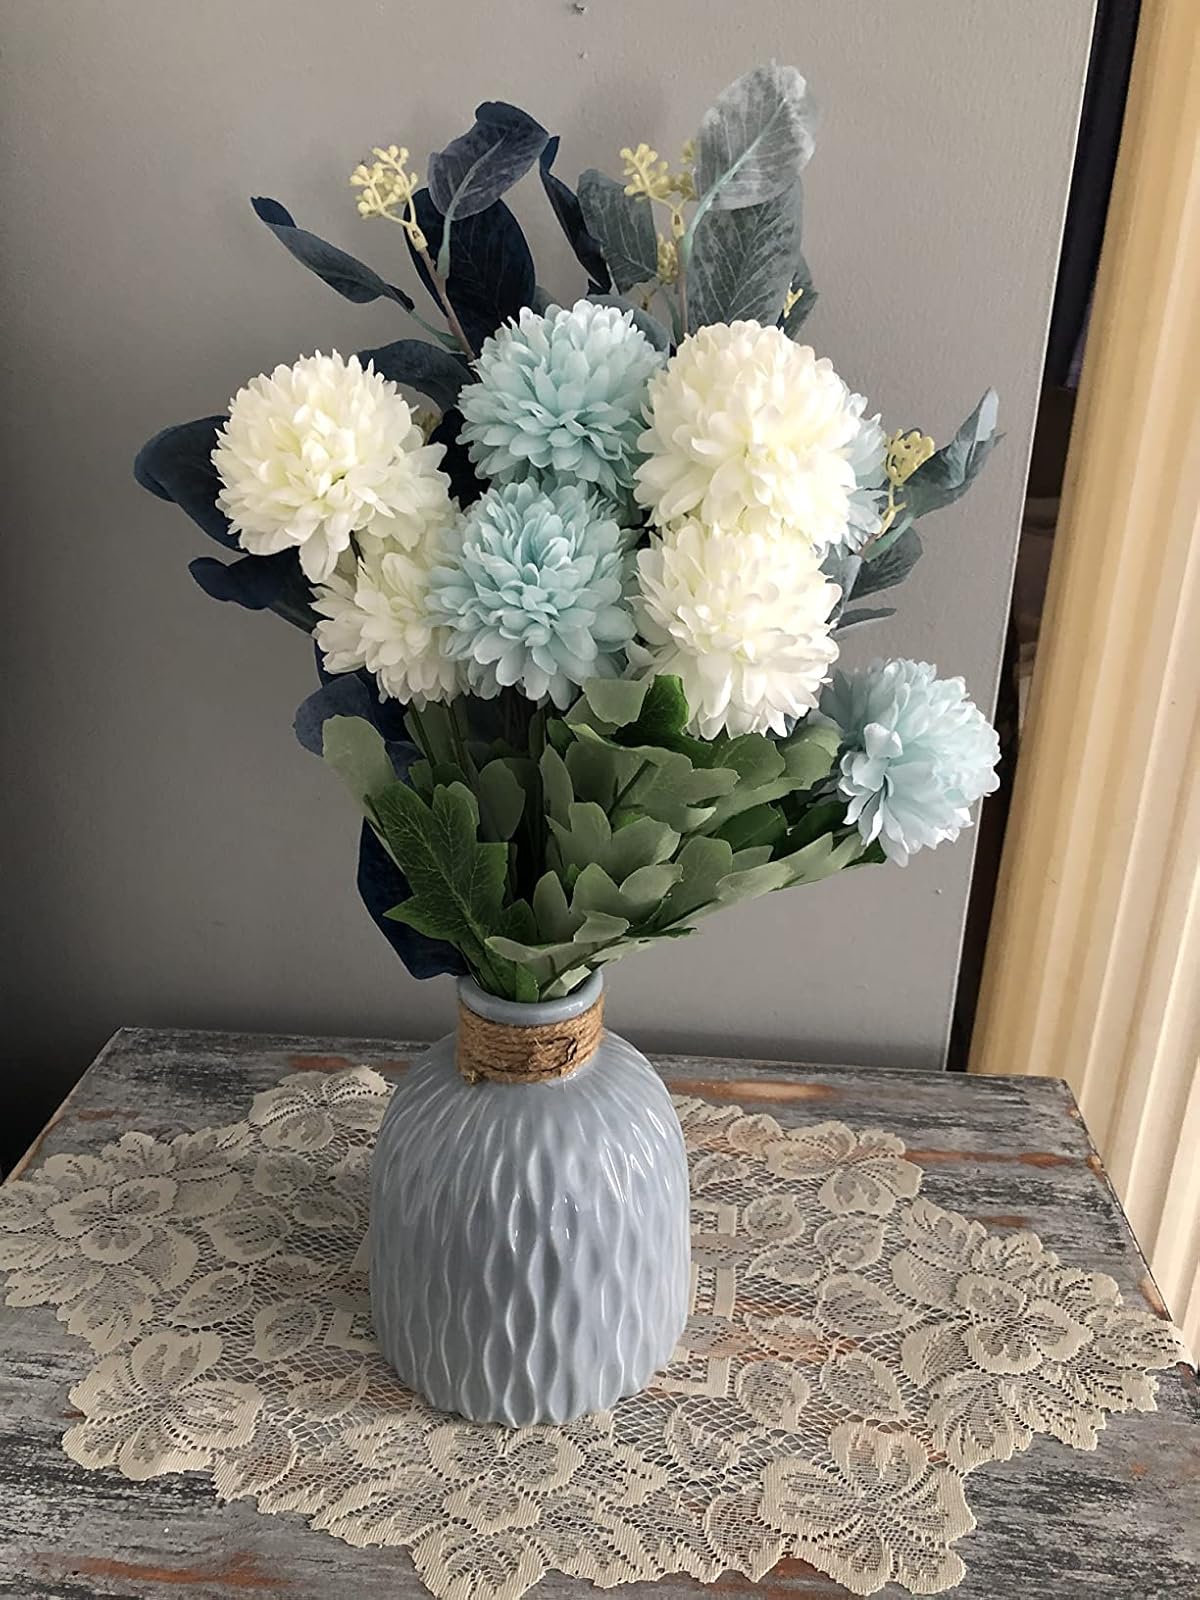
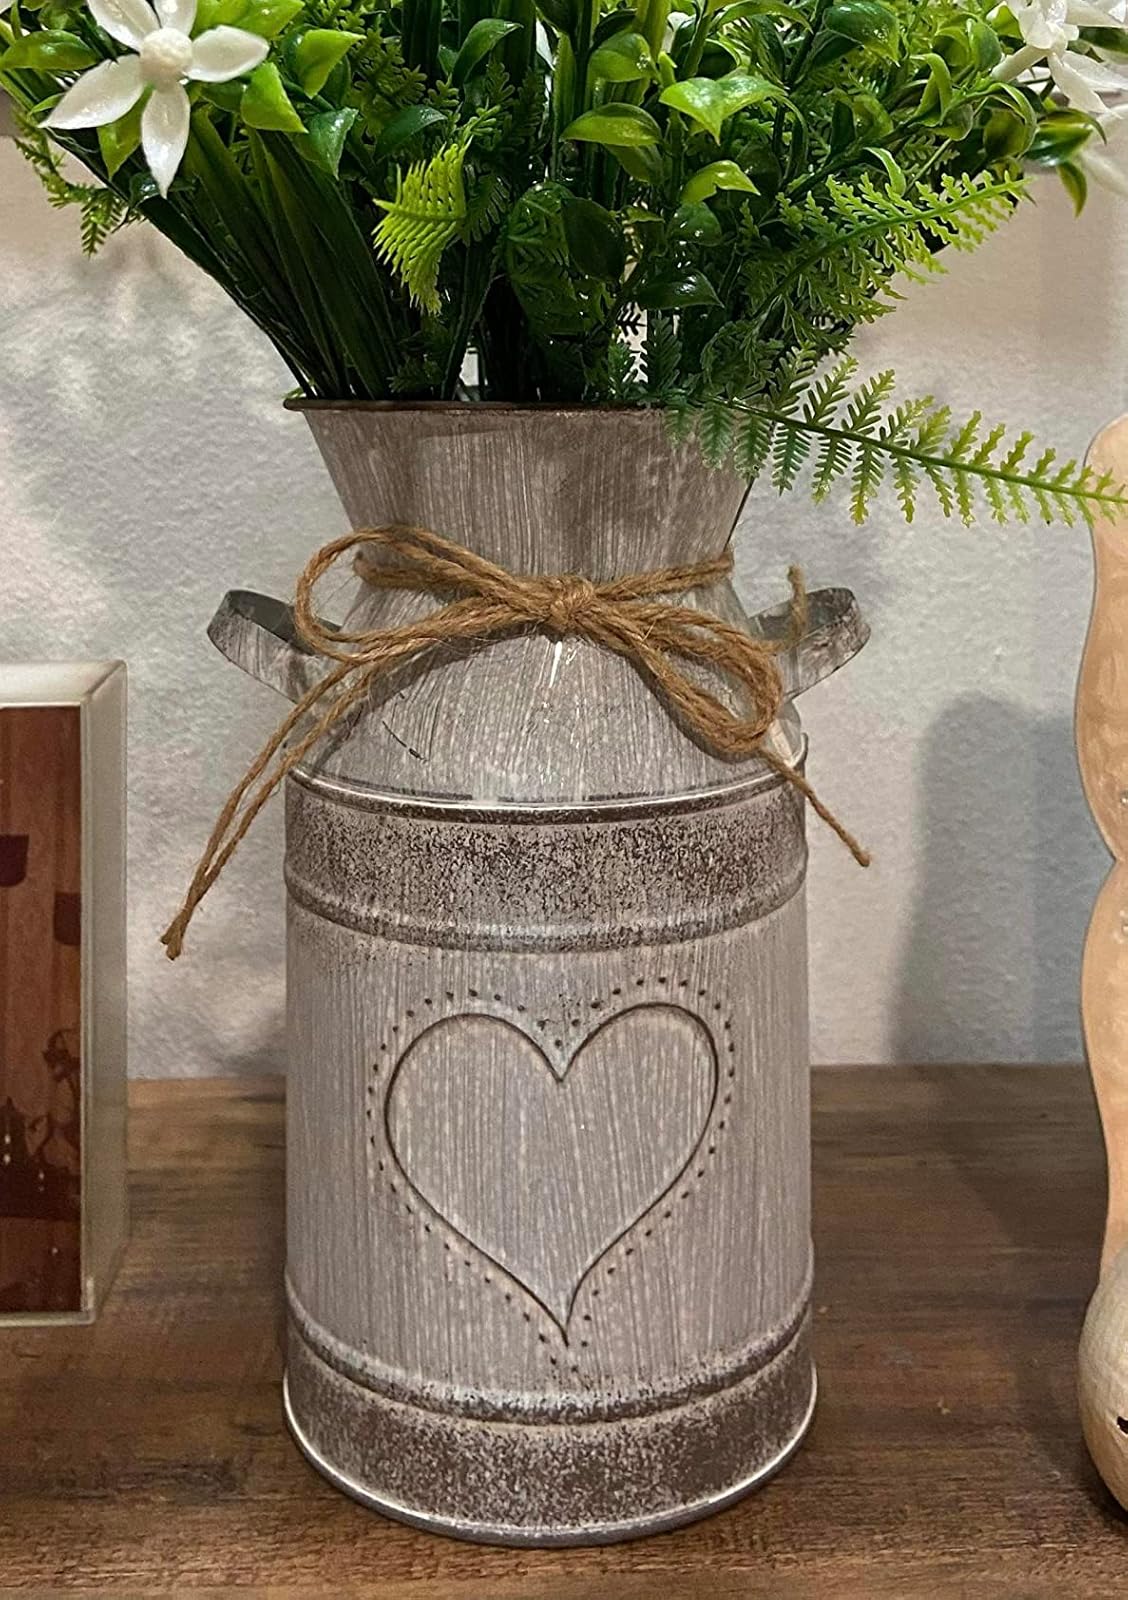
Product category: vase
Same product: no